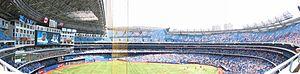
Les Blue Jays de Toronto sont une franchise canadienne de la Ligue majeure de baseball établie à Toronto, Ontario. Fondés en 1977, ils deviennent la deuxième équipe canadienne du baseball majeur et évoluent depuis dans la division Est de la Ligue américaine. Les matchs locaux sont disputés au Rogers Centre.